Andrey Vlasov

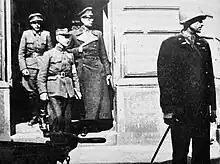
Vlasov leaving the headquarters of the 16th Armored Division of the US Army in Plzeň (May 9, 1945)

Vlasov was permitted to make several trips to German-occupied Soviet Union: most notably, to Pskov, Russia, where Russian pro-German volunteers paraded. The populace's reception of Vlasov was mixed. While in Pskov, Vlasov dealt himself a nearly fatal political blow by referring to the Germans as mere "guests" during a speech, which Hitler found belittling. Vlasov was even put under house arrest and threatened with being handed over to the Gestapo. Despondent about his mission, Vlasov threatened to resign and return to the POW camp, but was dissuaded at the last minute by his confidants. According to Varlam Shalamov and his tale "The Last Battle of Major Pugachov", Vlasov emissaries lectured to the Russian prisoners of war, explaining to them that their government had declared them all traitors, and that escaping was pointless. As Vlasov proclaimed, even if the Soviets succeeded, Stalin would send them to Siberia.